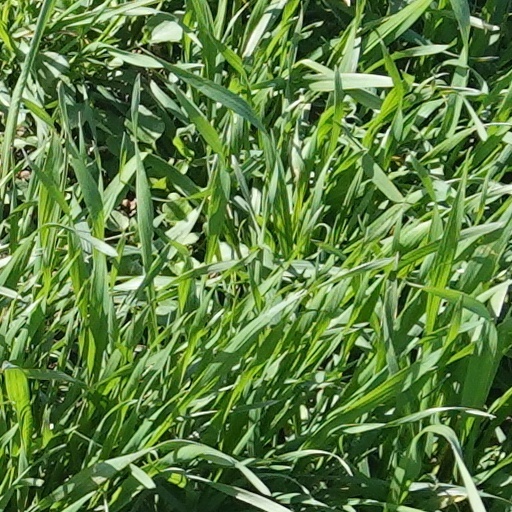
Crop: wheat